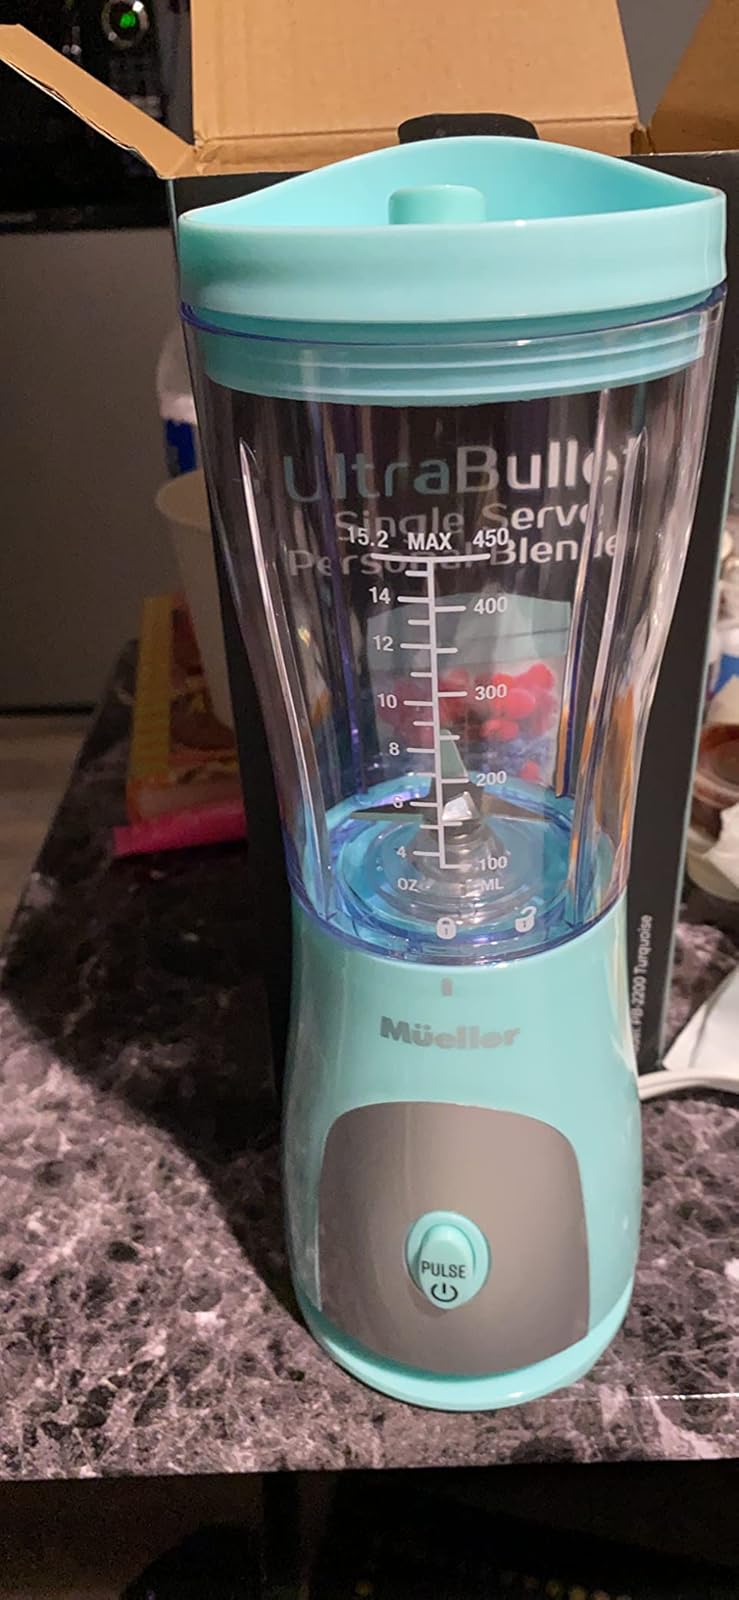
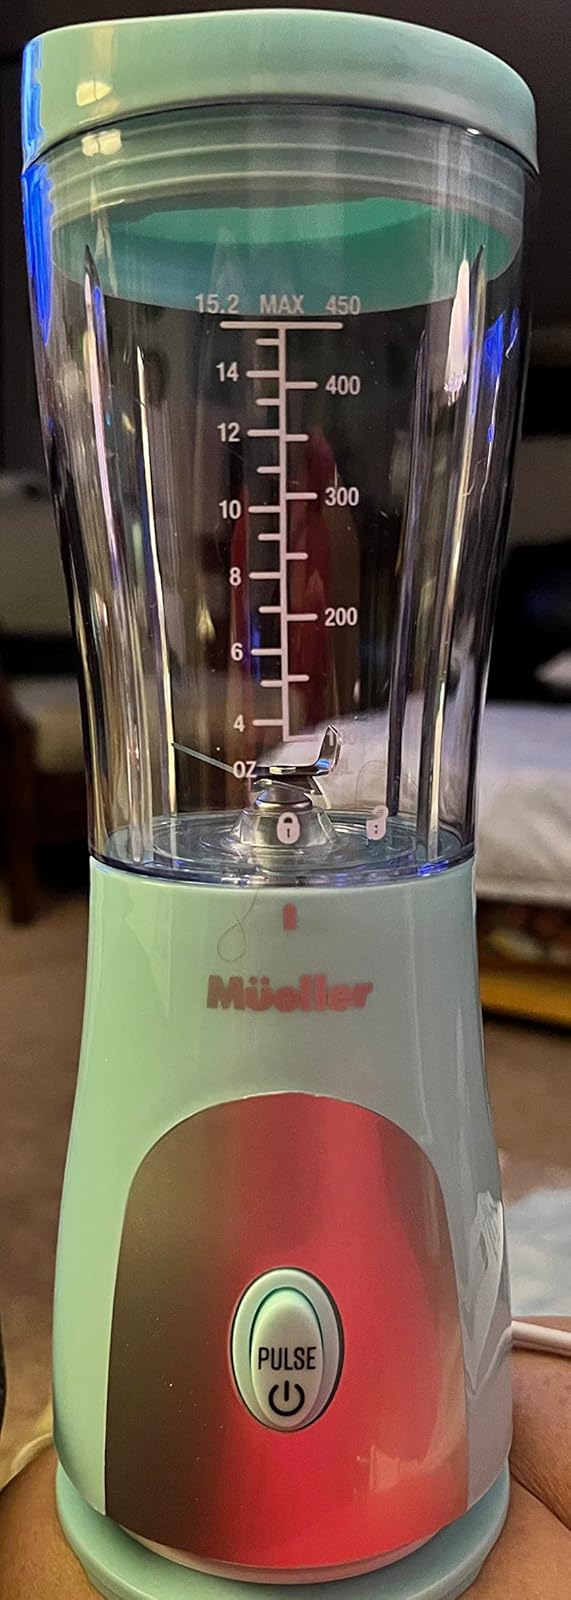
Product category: items_blender
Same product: yes